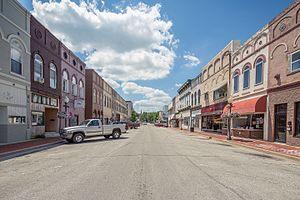
Edinburgh est une municipalité américaine principalement située dans le comté de Johnson en Indiana. Lors du recensement de 2010, sa population est de 4 480 habitants.